Tomen yr Allt

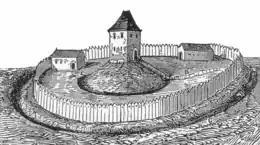
Motte and Bailey castle

The site is over in diameter; the central man-made earthwork mound (motte) is about and nearly high. There is a continuous stony ditch, which is doubled on the north-east side, away from the natural slope of the hill. The bank is flattened where it joins fields on the south-east side and no bailey is apparent in that section. Most of the earthworks remain and the keep of the castle was probably timber, as CPAT (Clwyd-Powys Archaeological Trust) found a piece of daub and the remains of a burnt layer in 1978. The site is a Cadw scheduled monument.